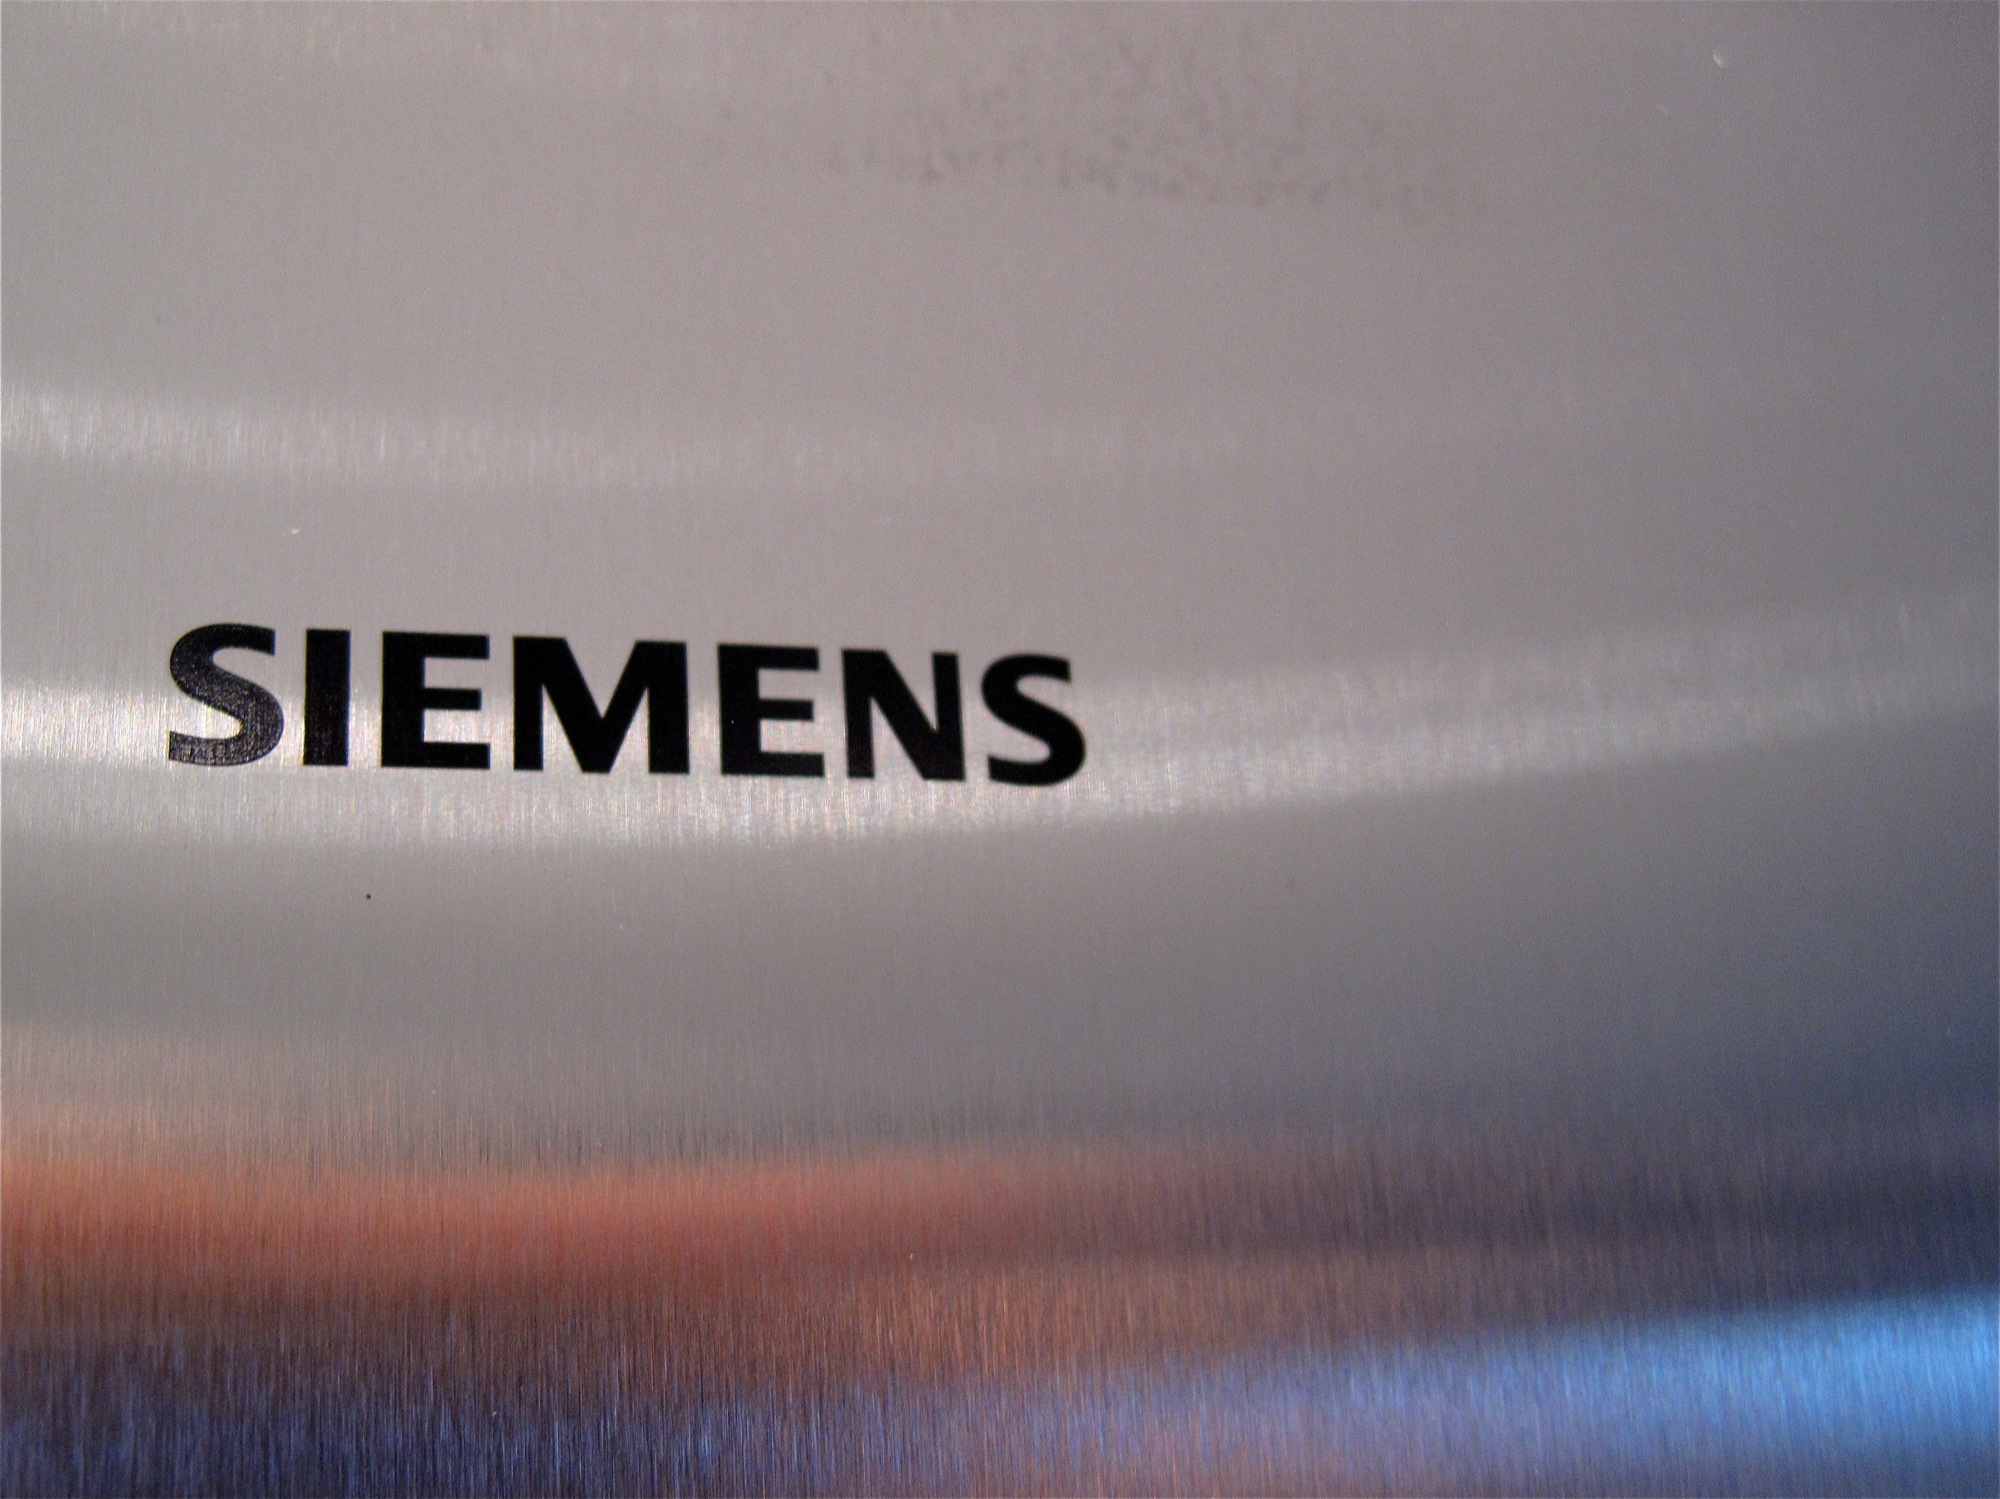
light, wave, line, reflection, iceland, skinnhufa, atmosphere of earth